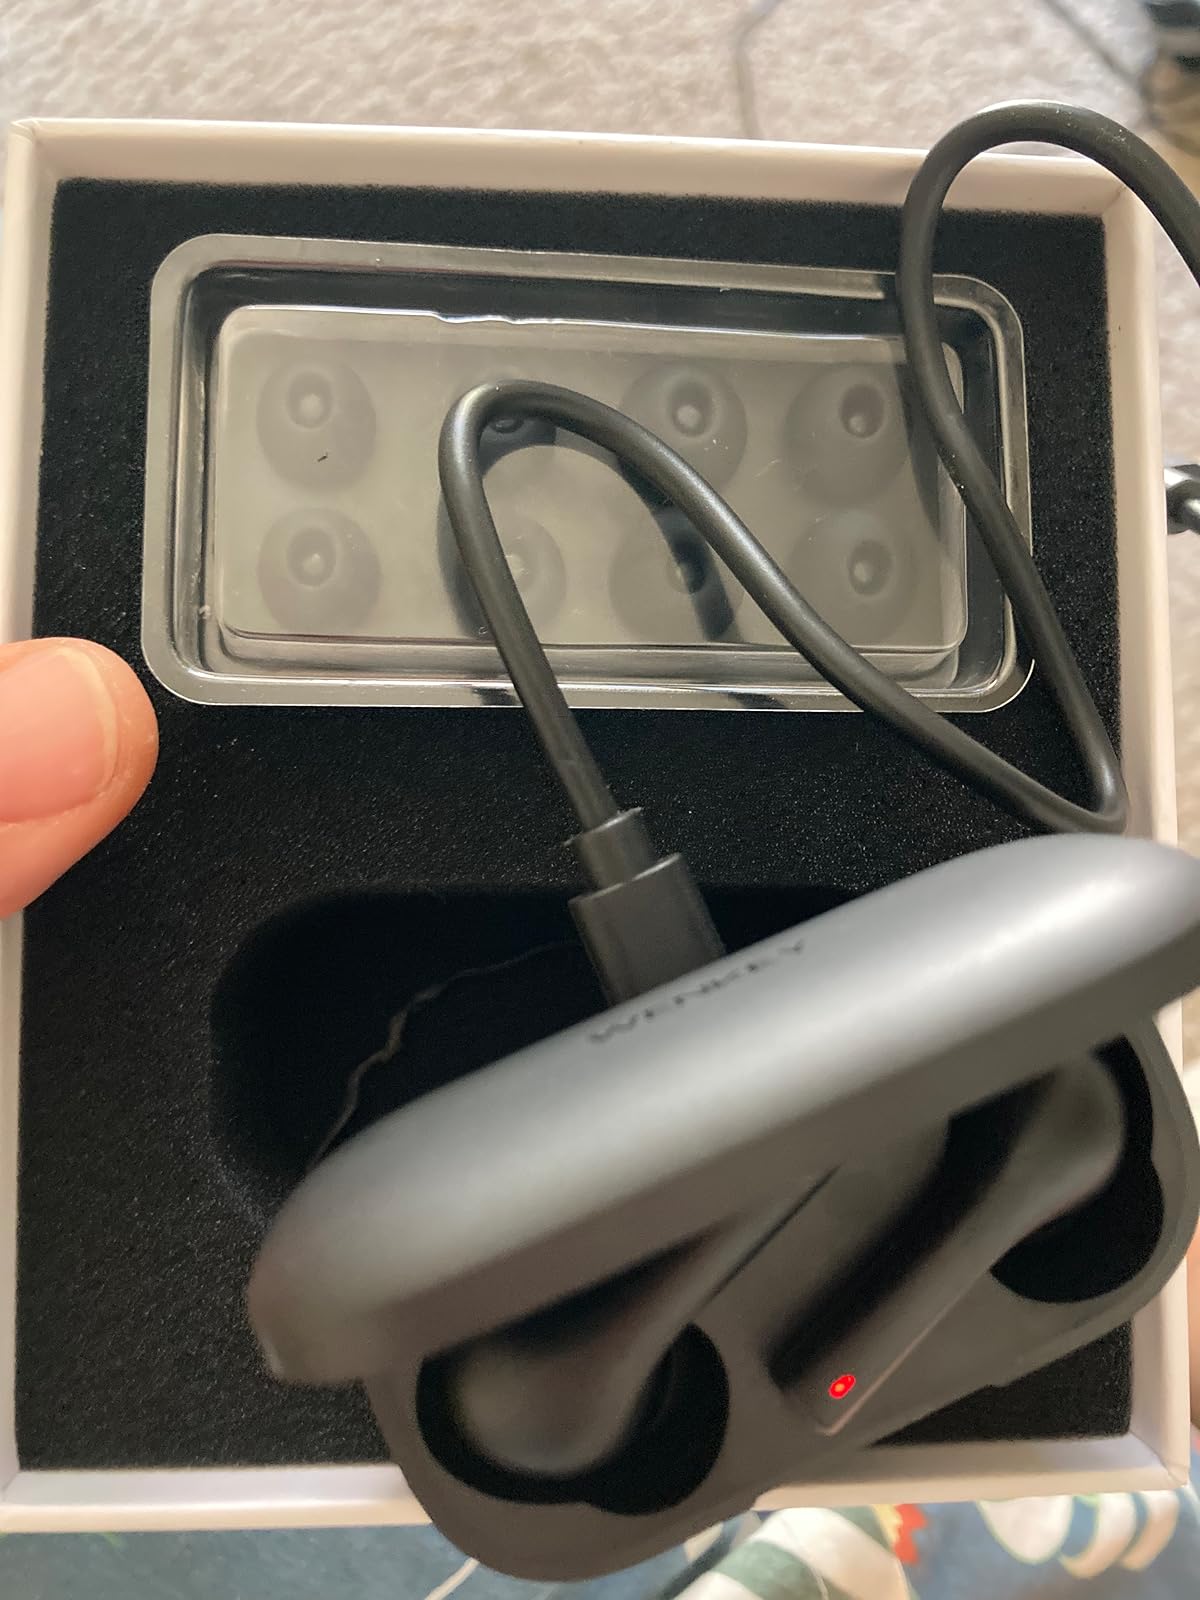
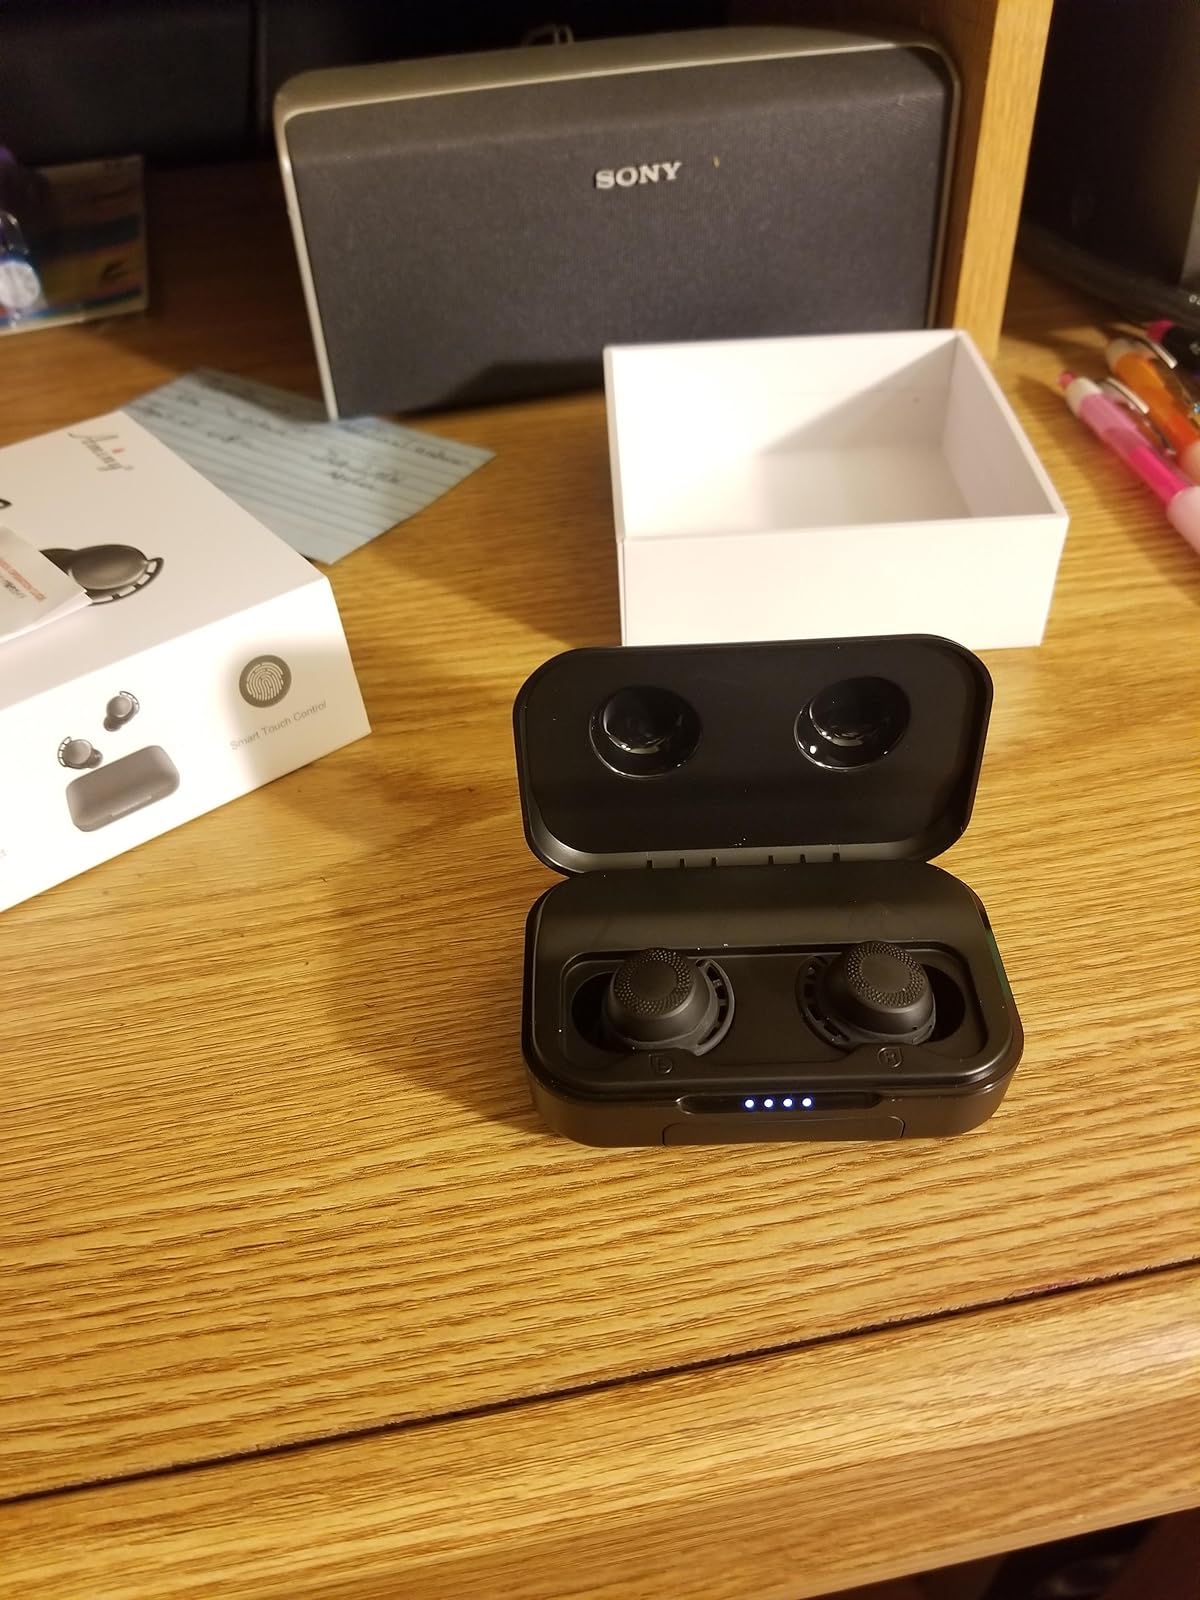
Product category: earbuds
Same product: no